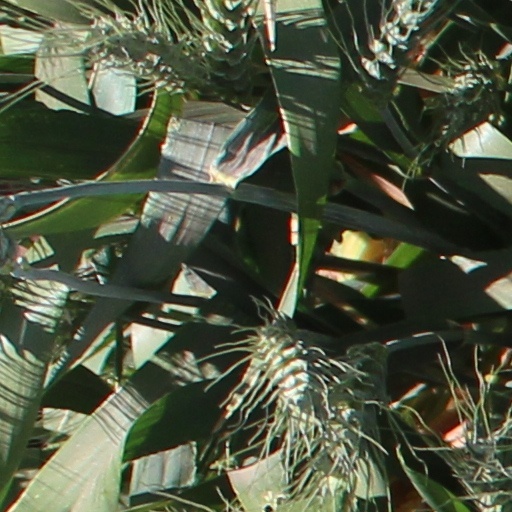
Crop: wheat